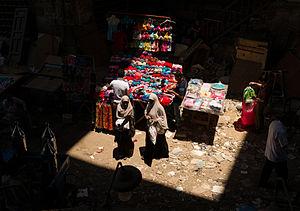
Deux égyptiennes faisant leurs emplettes à un marché près de Wékalet Al-Ghouri au Caire, Égypte. Euskara: Egiptoko bi emakume erosketak egiten Al-Ghouri merkatugune ondoan. Kairo. Egipto.